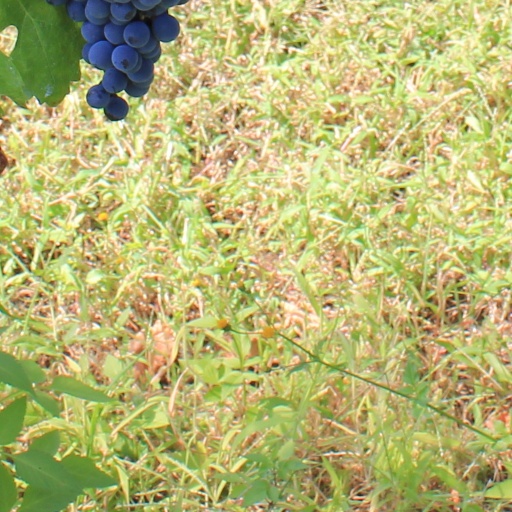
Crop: grape